Ben Collins (racing driver)

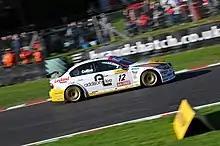
Collins driving the Airwaves Racing BMW 320si at Brands Hatch during the 2010 British Touring Car Championship season.

Collins moved onto the British Formula 3 Championship in 1996. In 1997, he finished eighth in the standings driving for Fortec Motorsport, and also finished eighth in the Macau Grand Prix. After another year in Formula Three in 1998, Collins raced in the American Indy Lights series in 1999, finishing thirteen in the standings. For 2000, he returned to British F3 to drive for Carlin Motorsport, once again finishing eighth. He also finished second in the 2000 Masters of Formula 3 race at Zandvoort.